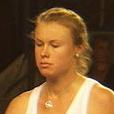
Age: 22